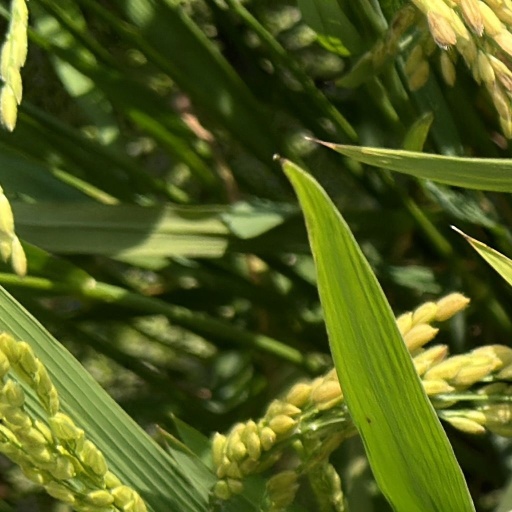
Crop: rice